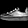
Label: Sneaker